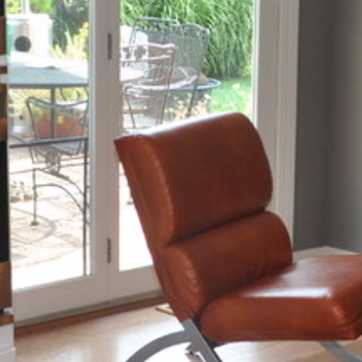
Material: leather